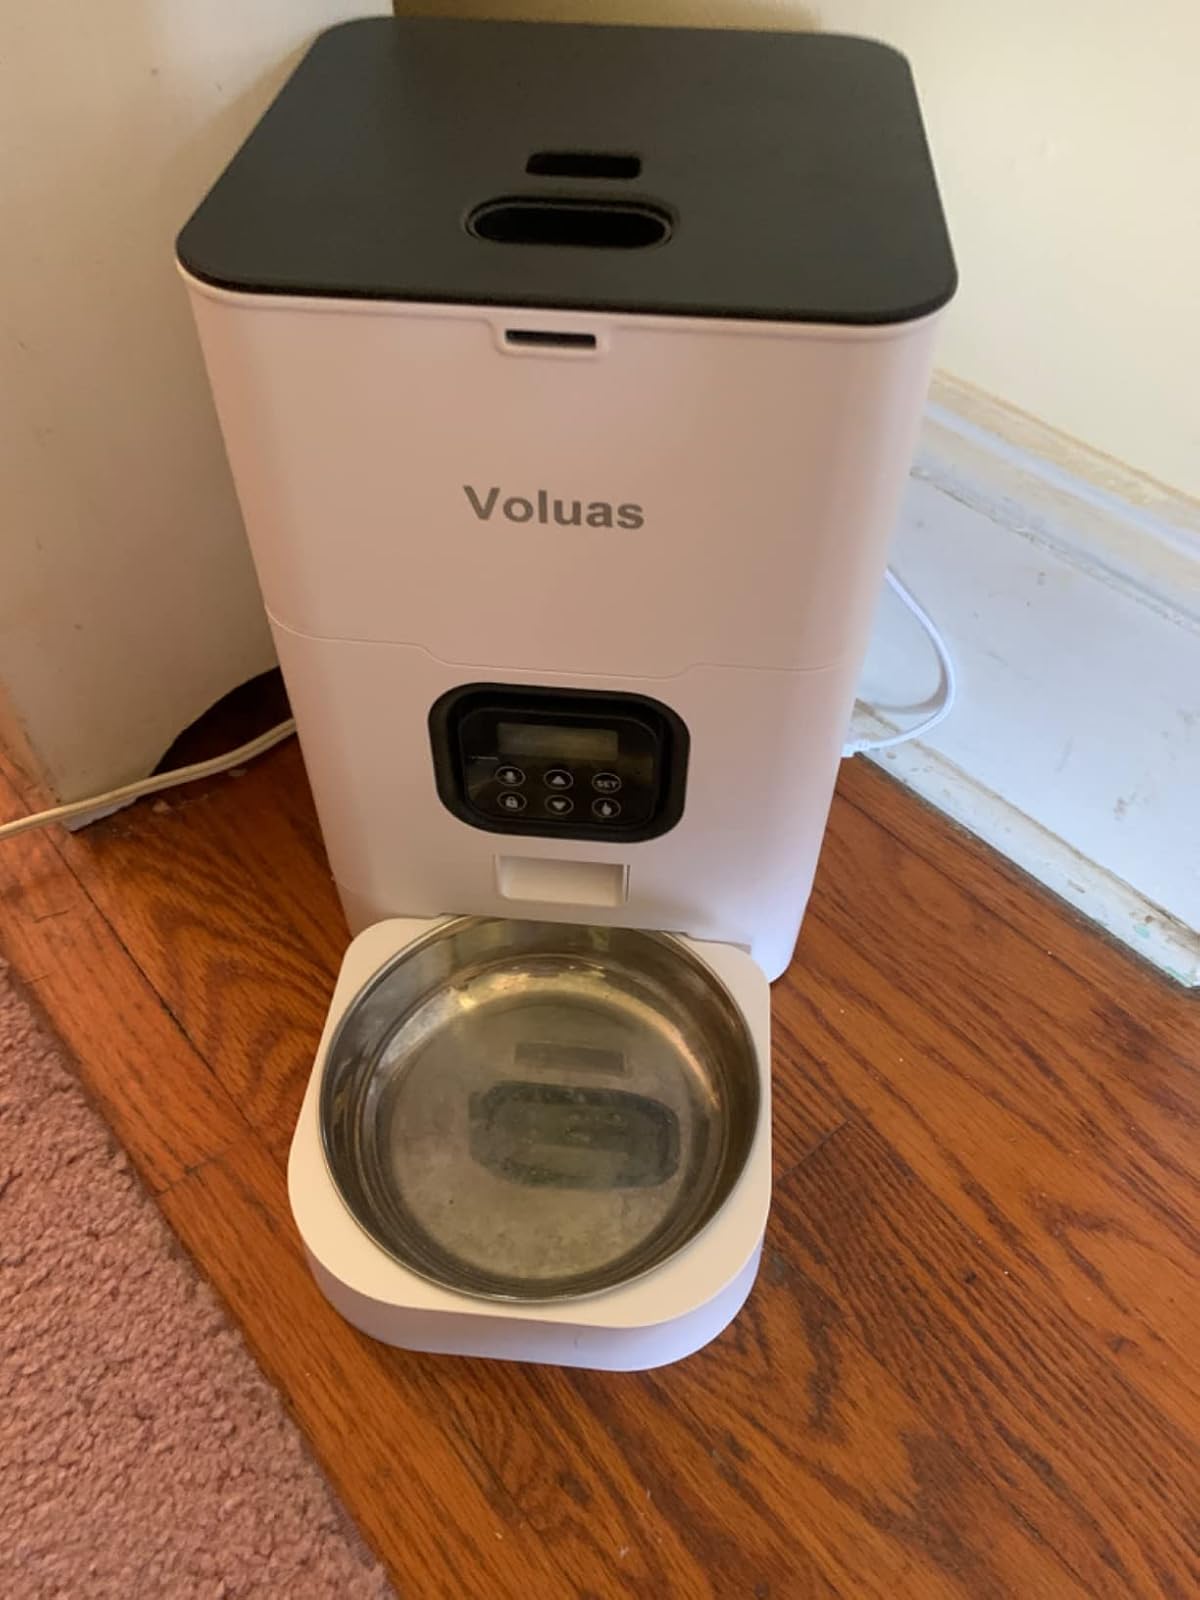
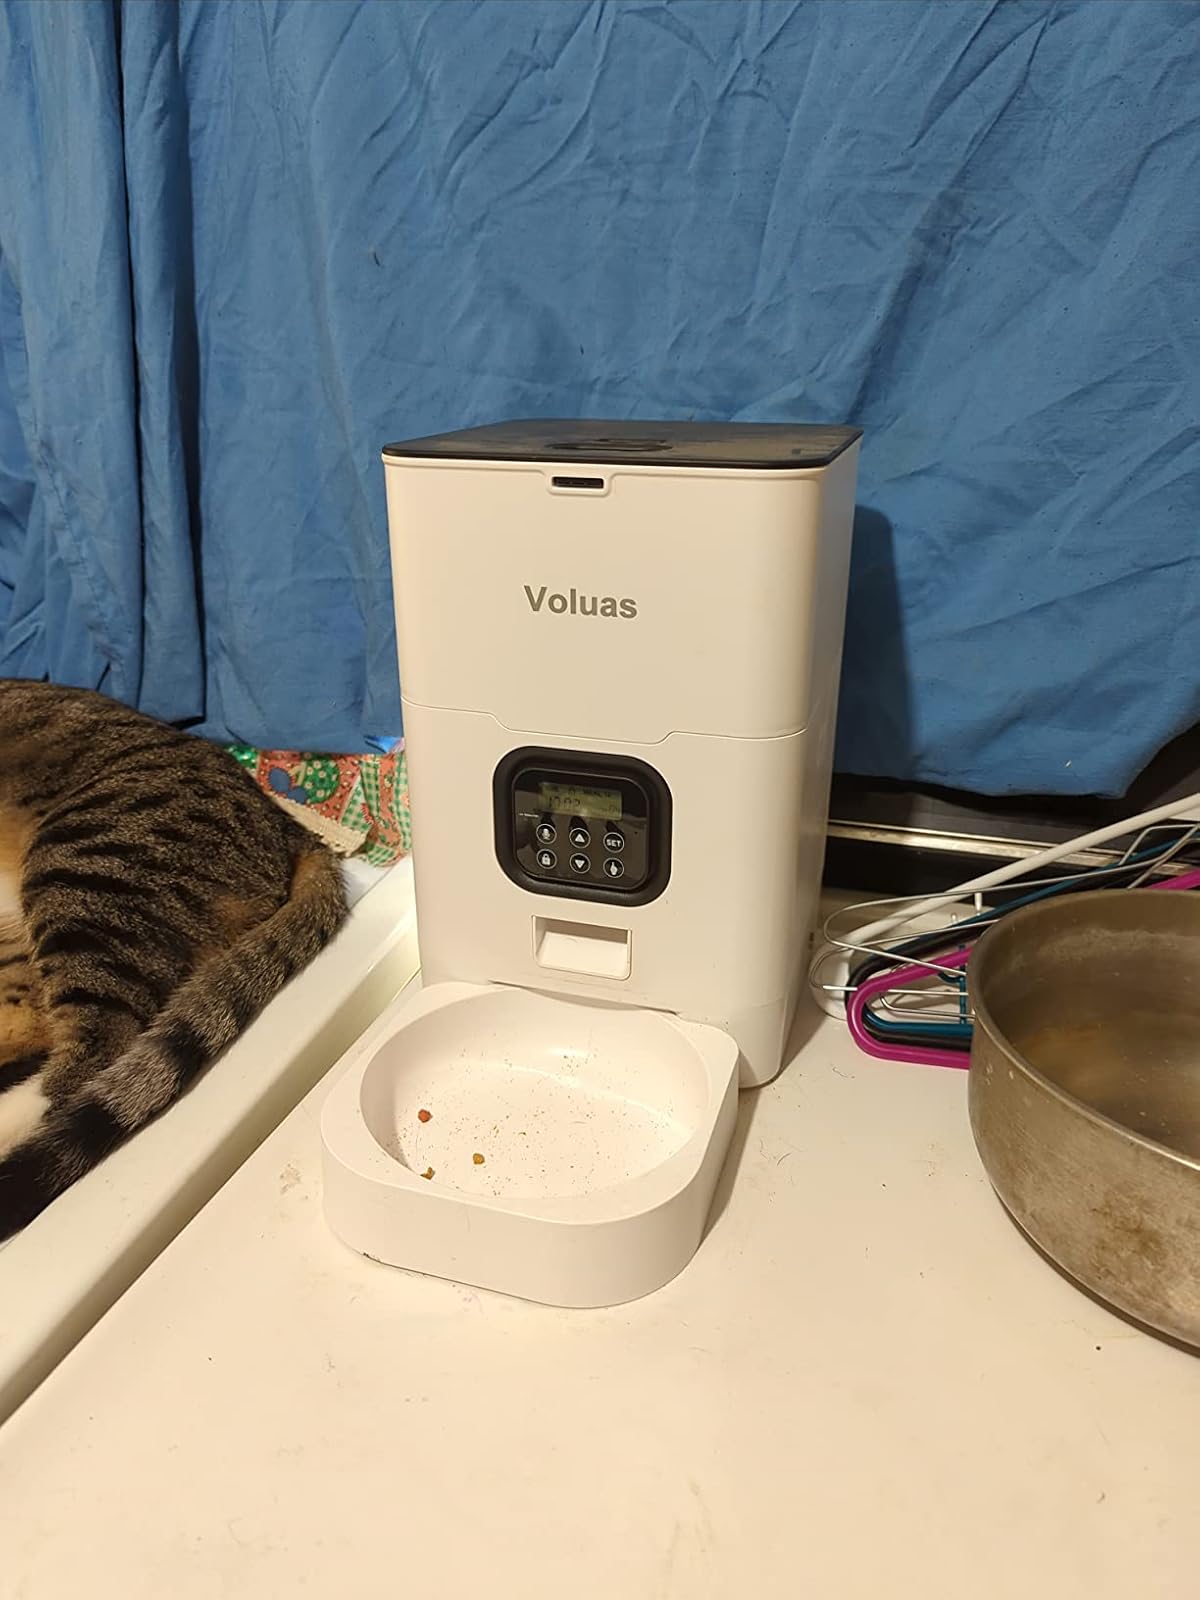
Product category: items_feeder
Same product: yes